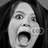
Emotion: surprise